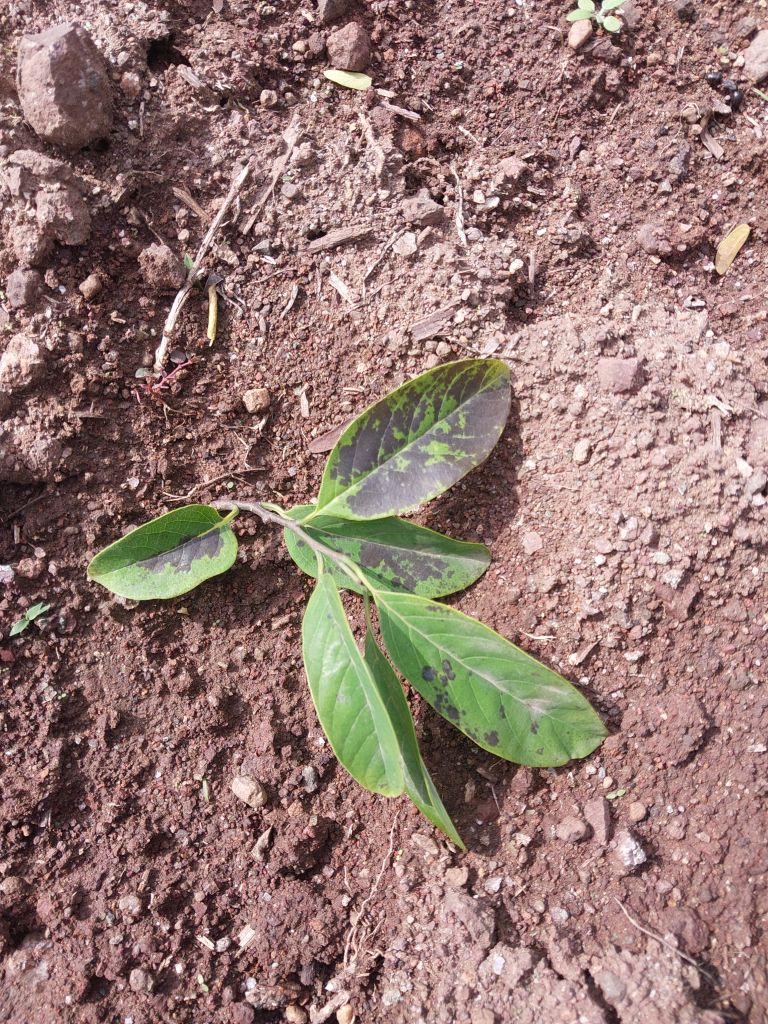
Disease label: Leaf spot on Leaves